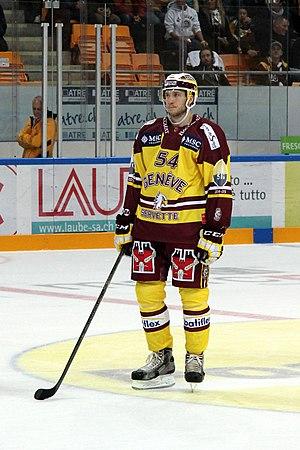
Christian Marti (G 54).